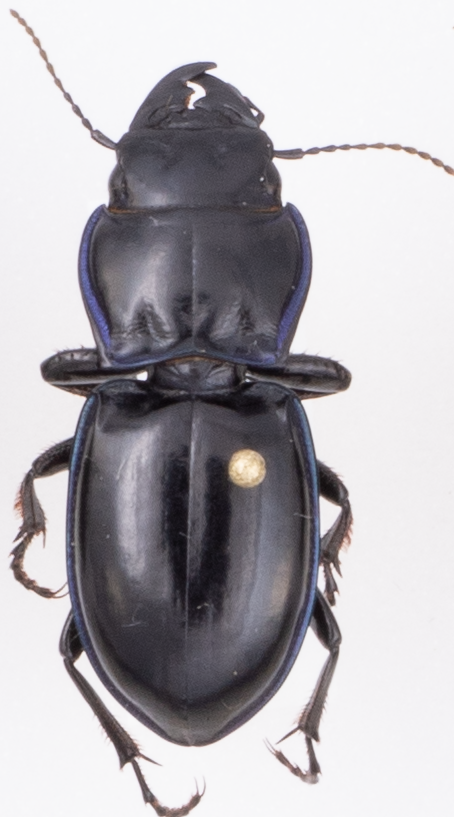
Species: Pasimachus elongatus
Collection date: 2018-07-19
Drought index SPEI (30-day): -0.9
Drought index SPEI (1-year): -0.1
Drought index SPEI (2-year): -0.46